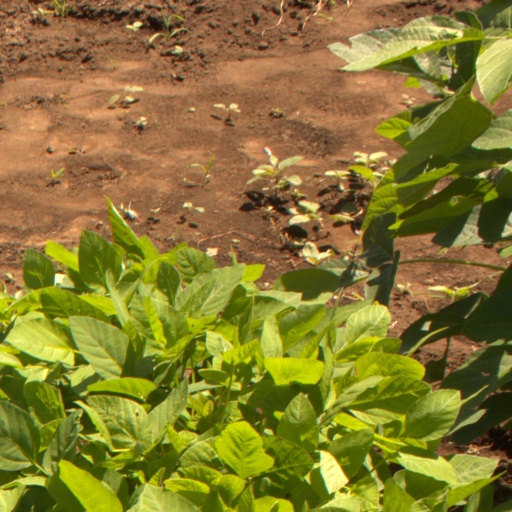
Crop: soybean